The Olympic Champ

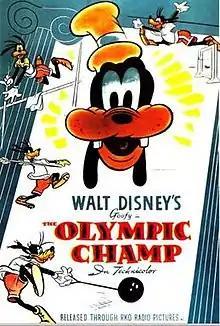

The Olympic Champ is a 1942 Goofy cartoon made by Walt Disney Animation Studios which explains the events in track and field at the Olympic Games.